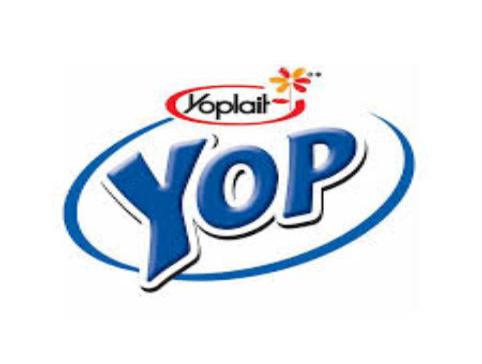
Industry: Leisure